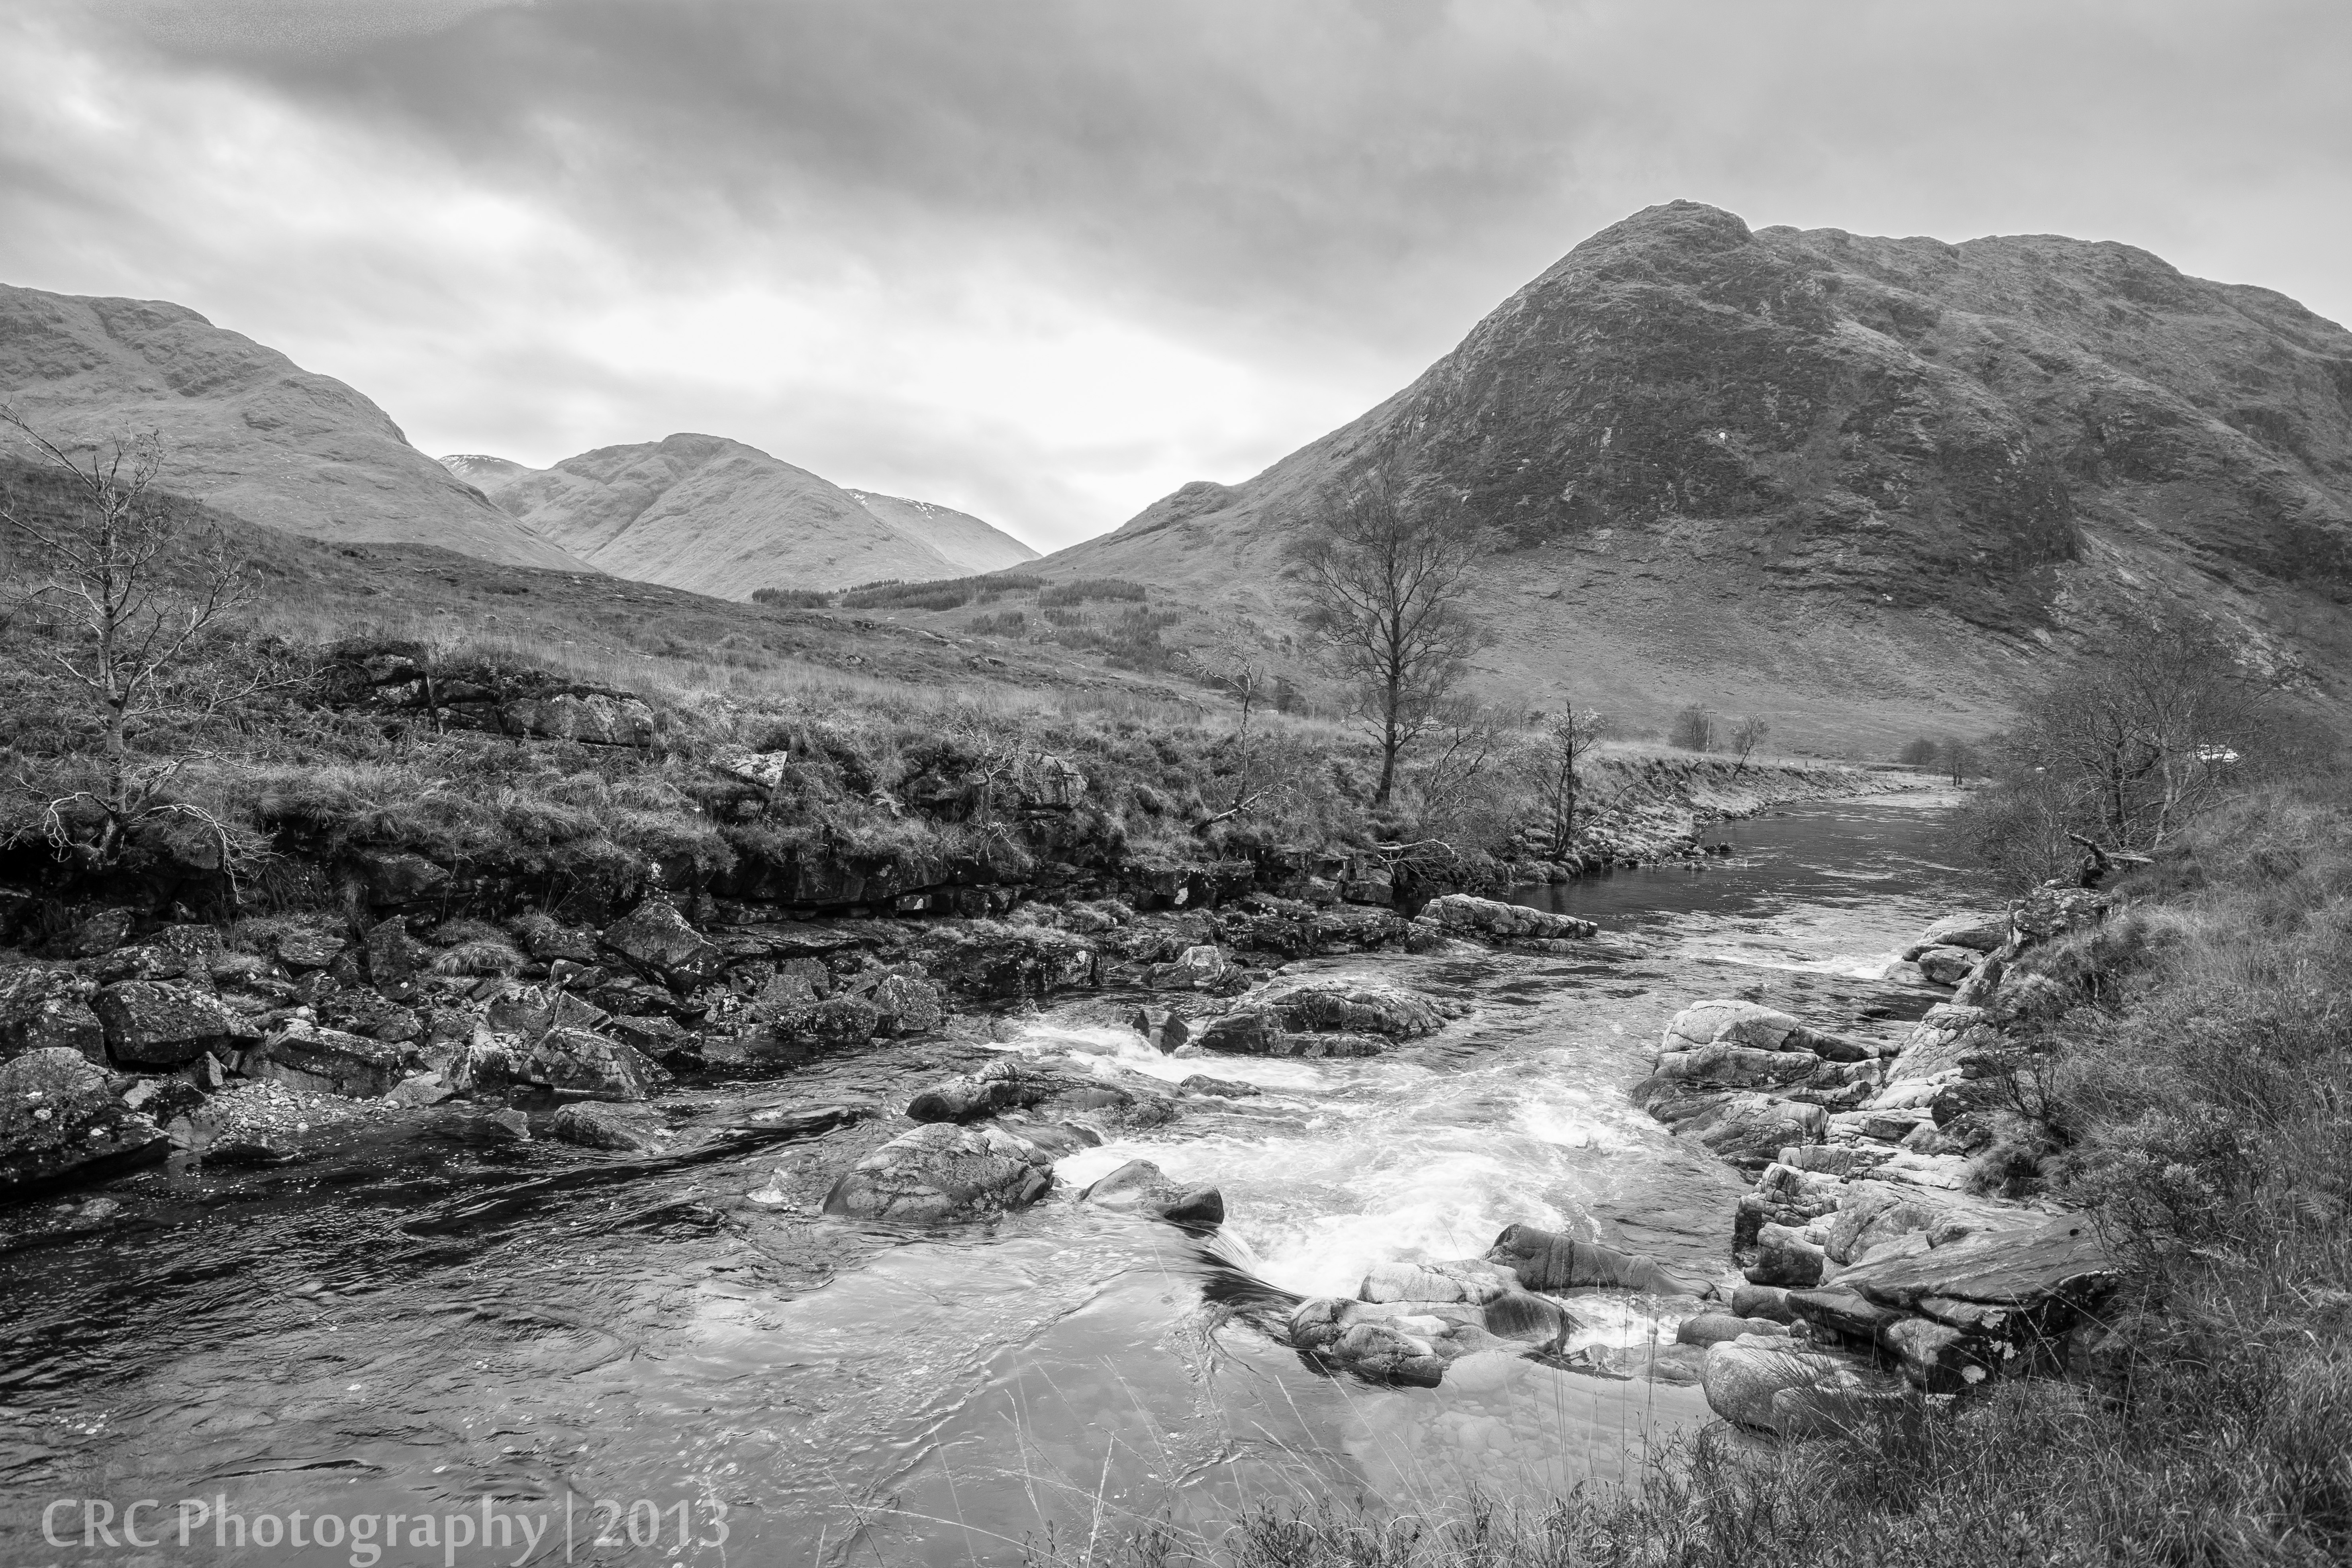
landscape, water, nature, rock, wilderness, mountain, snow, black and white, sky, photography, hill, valley, mountain range, monochrome, highland, mountains, plateau, scotland, fell, loch, highlands, rural area, landform, monochrome photography, geographical feature, atmospheric phenomenon, mountainous landforms